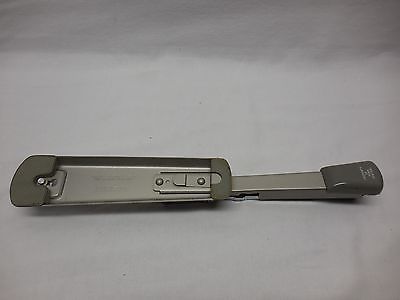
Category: stapler